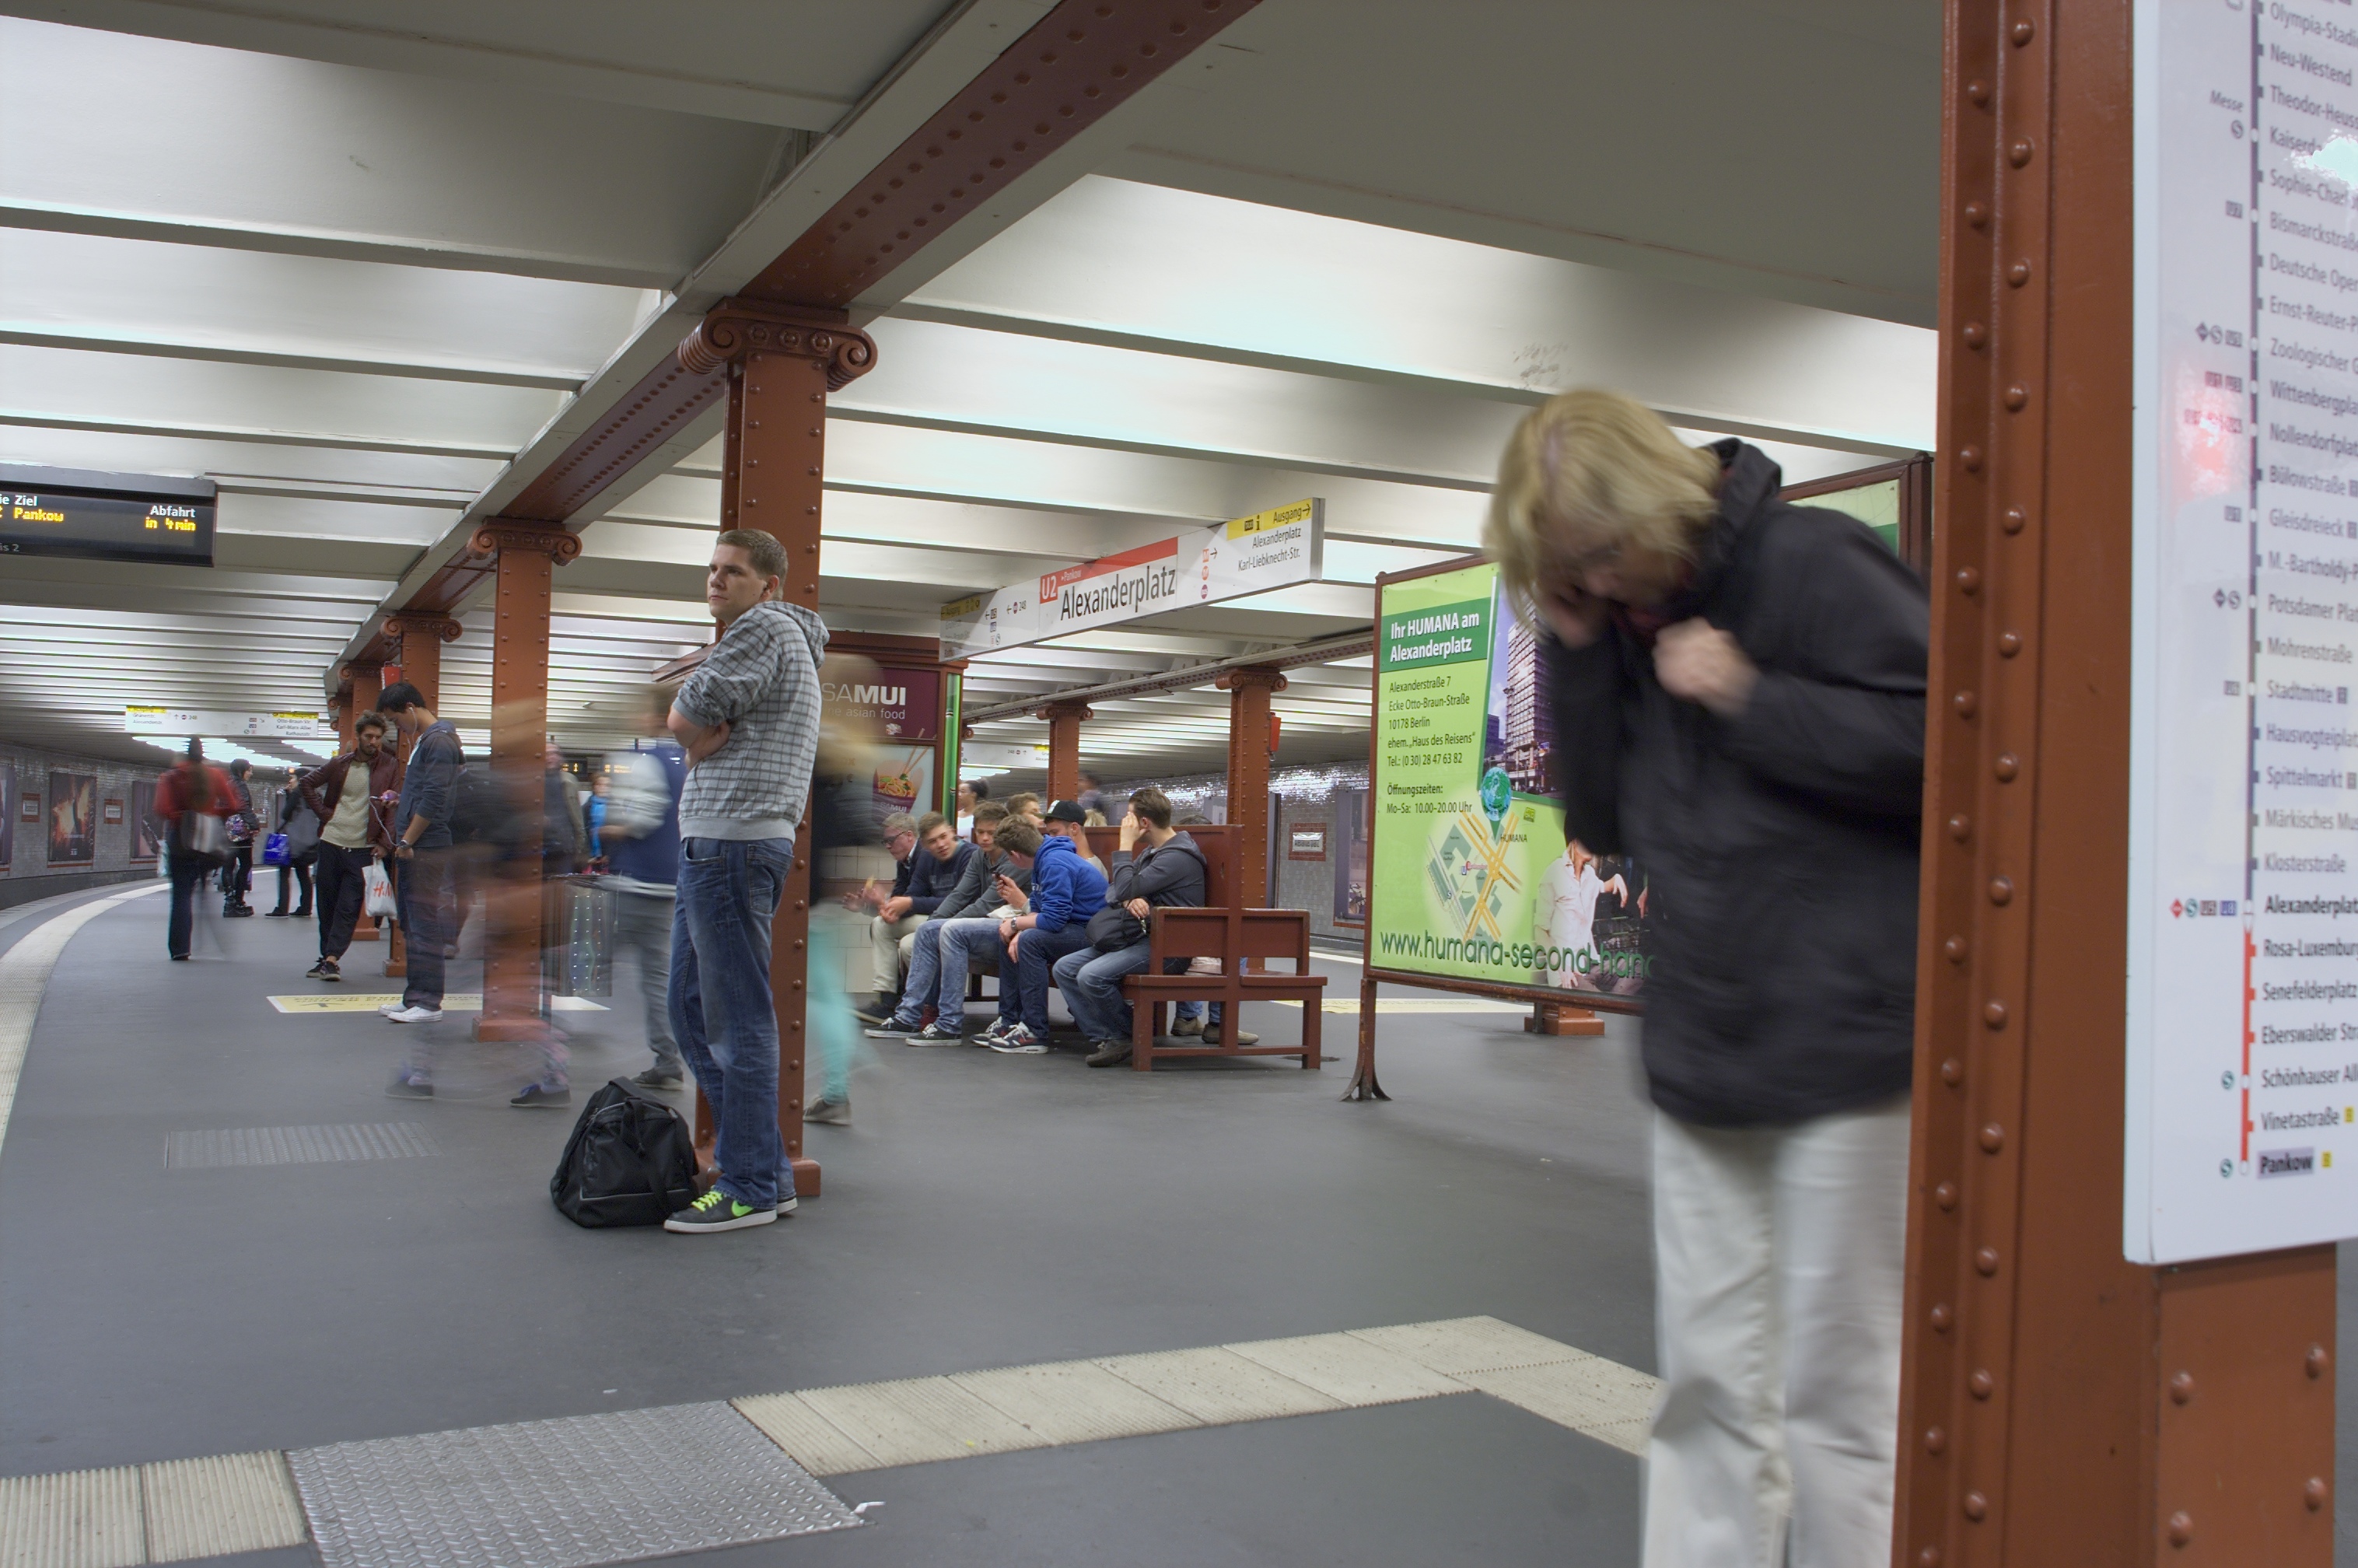
street, 2012, design, rawtherapee, germany, deutschland, berlin, pentax, 20mm, lenstagged, steffenzahn, k100d, justpentax, berlinmitte, iamflickr, cosina, voigtlander, skopar, colorskopar, cv20, colorskopar20mmf35slii, 20mmf35slii, voigtlander20mm, cv2035, skopar20mmf35, cosinavoigtl nder, cosinavoigtl ndercolorskopar20mmf35, voigtl nder20mmf35colorskoparslii, voigtl nder20mmf35